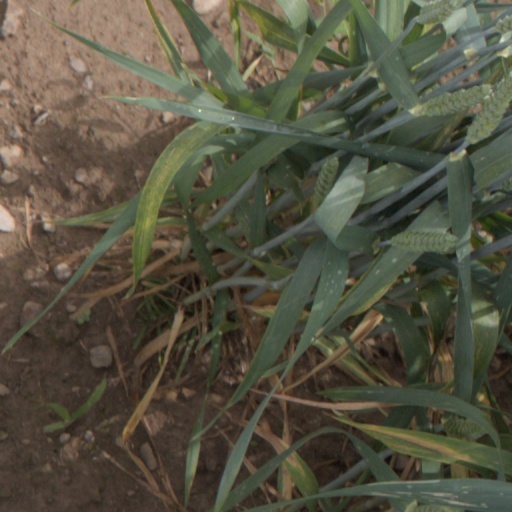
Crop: wheat